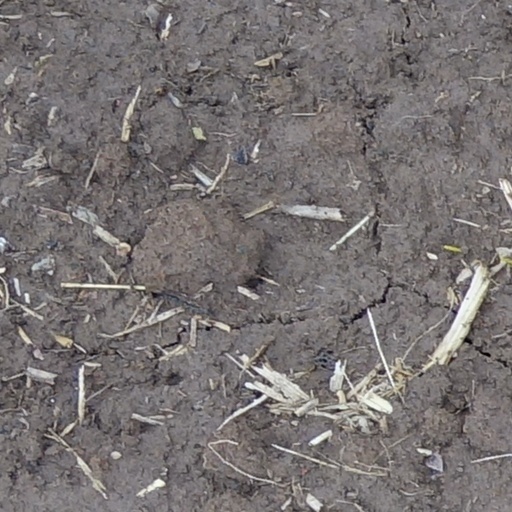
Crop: wheat